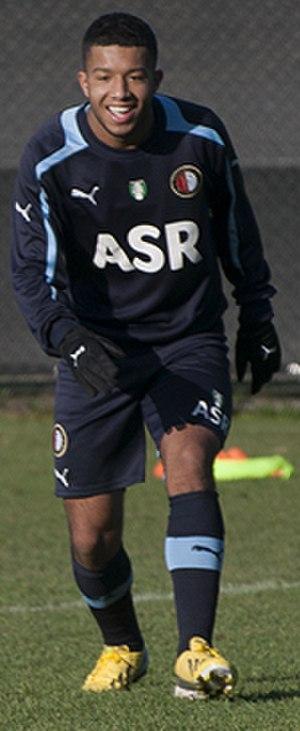
Tonny Trindade de Vilhena ou Tonny Vilhena, né le 3 janvier 1995, est un footballeur international néerlandais qui évolue au poste de milieu de terrain au FK Krasnodar.